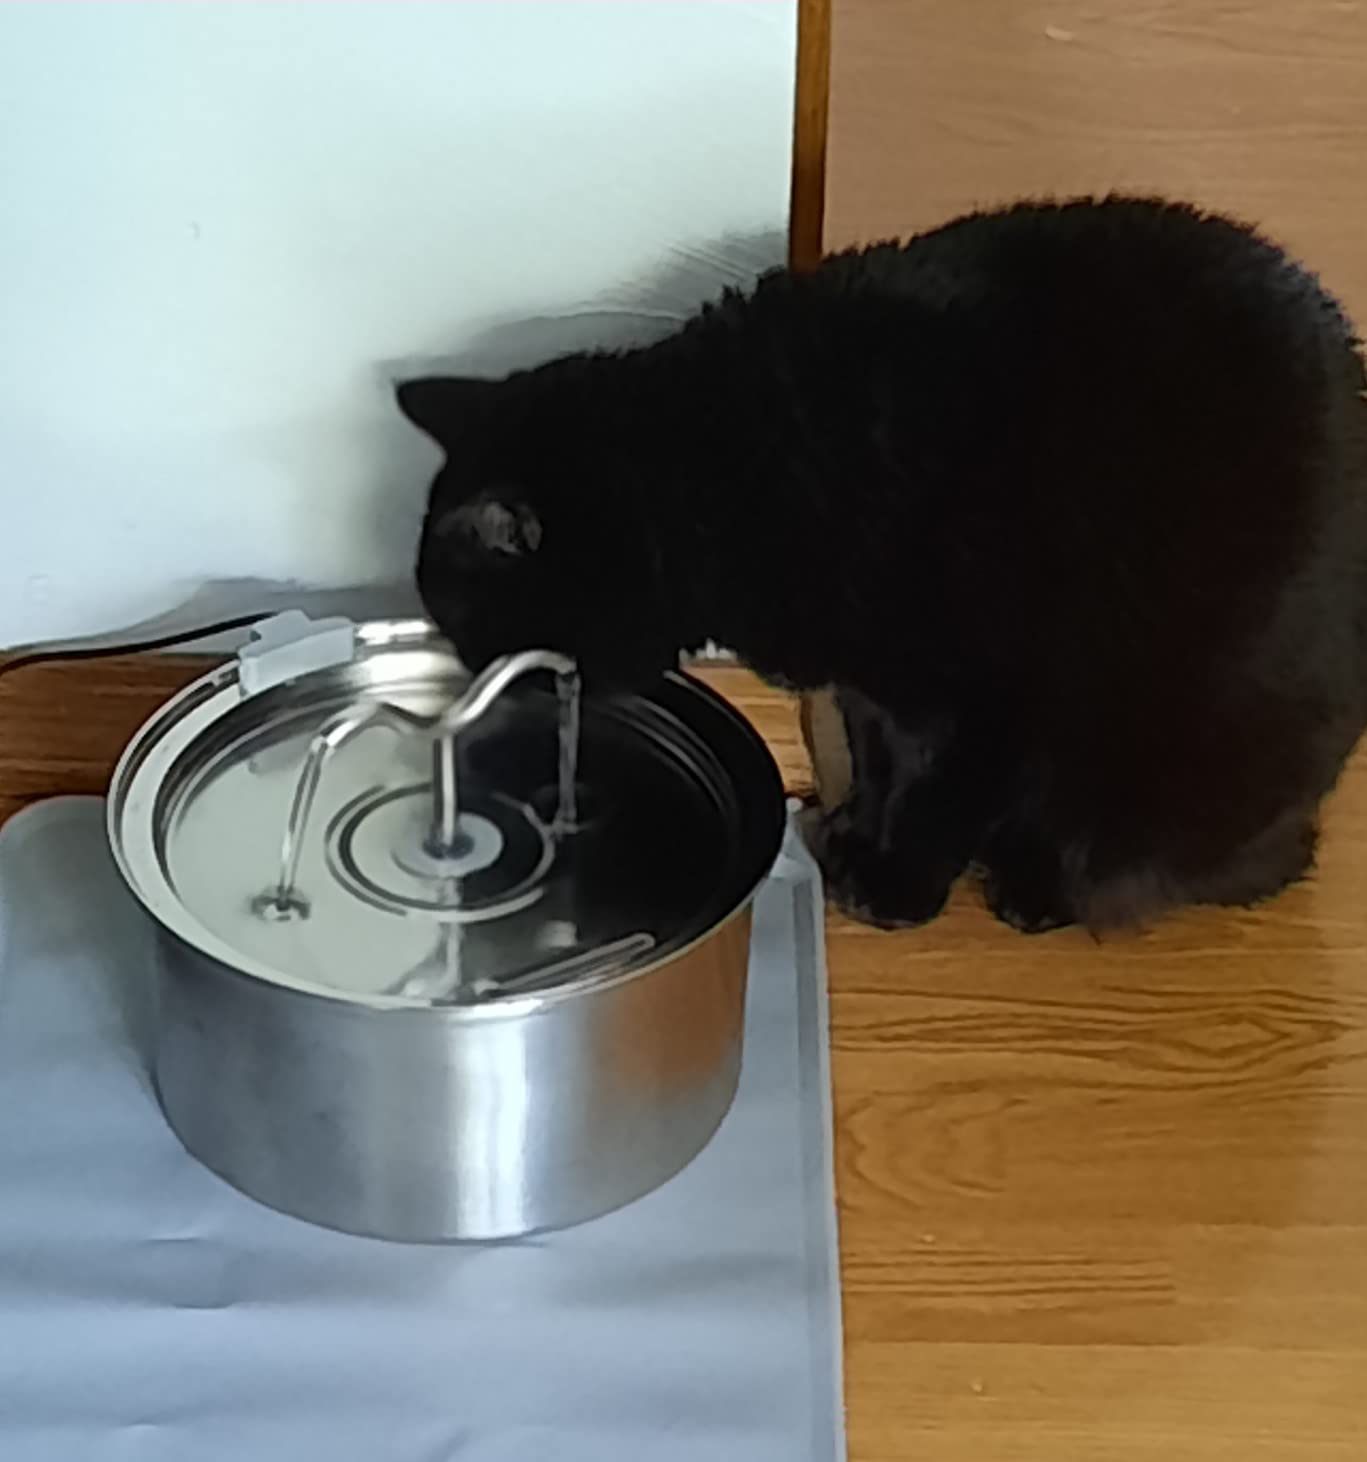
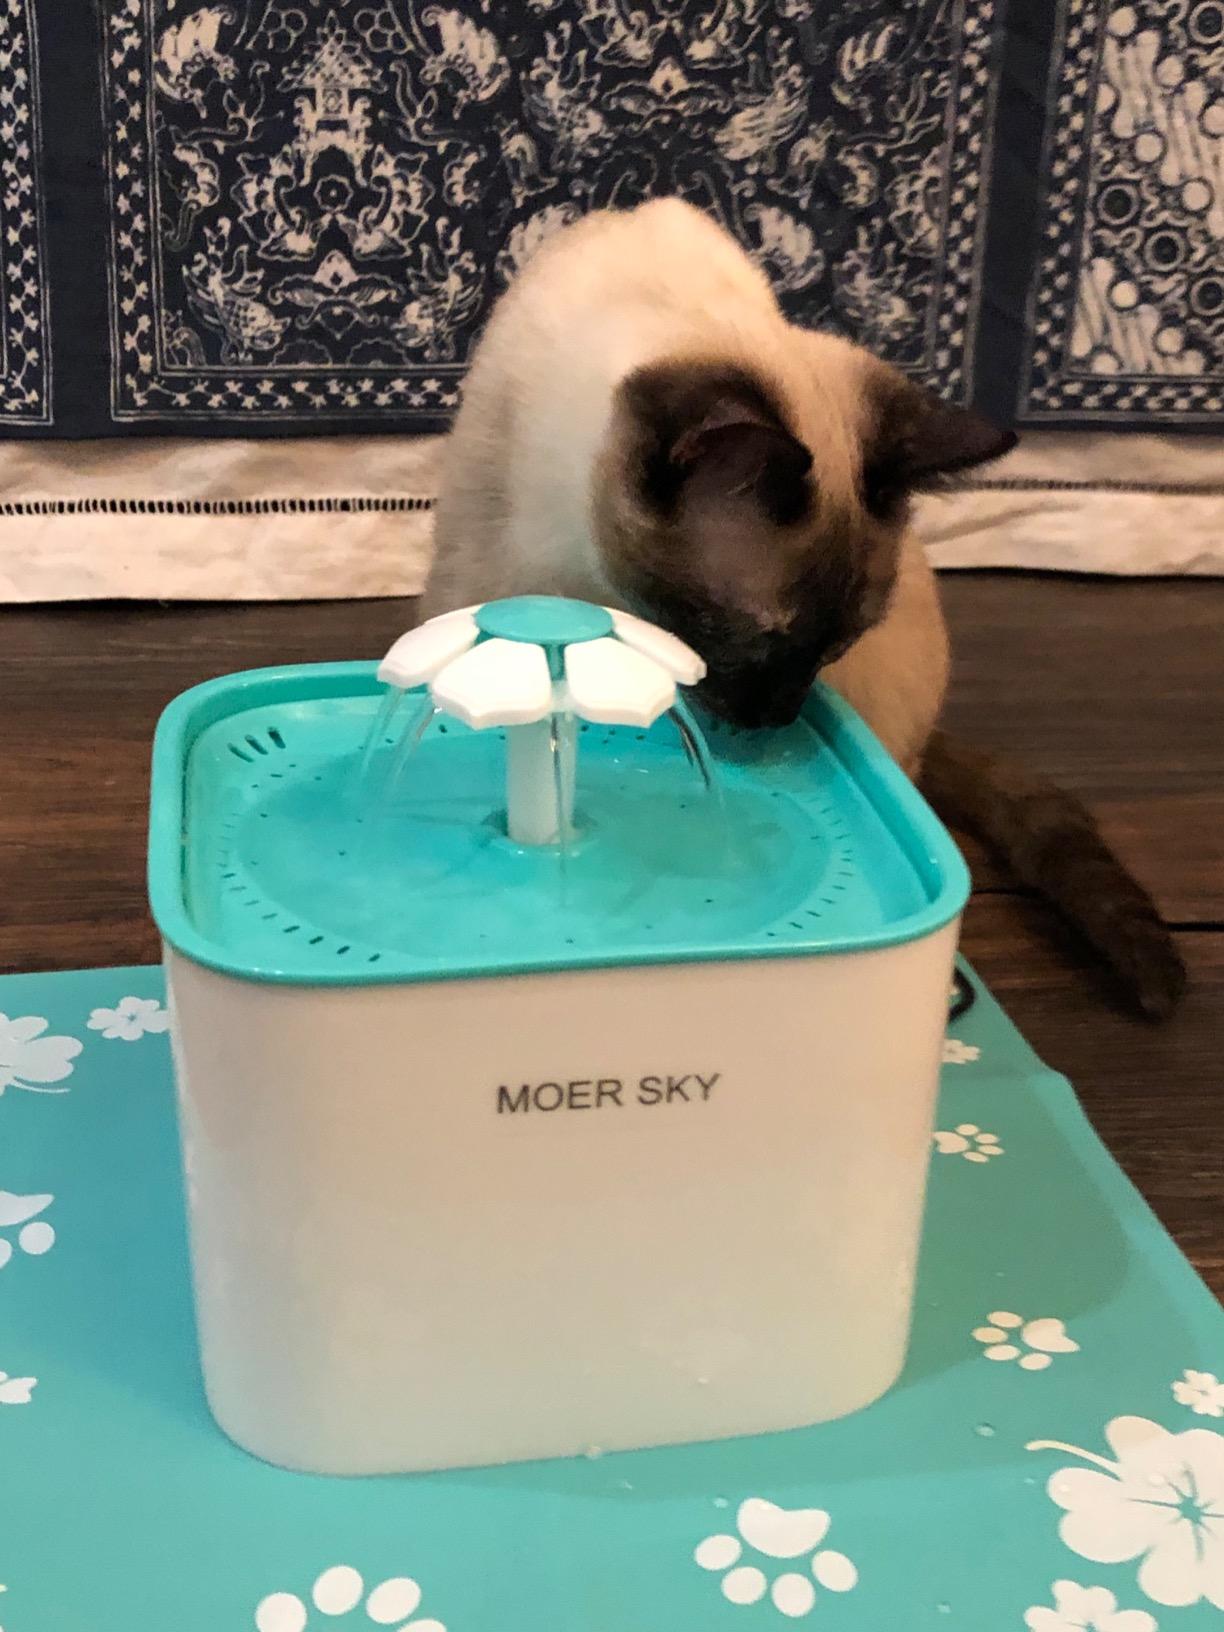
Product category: items_bowl
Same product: no